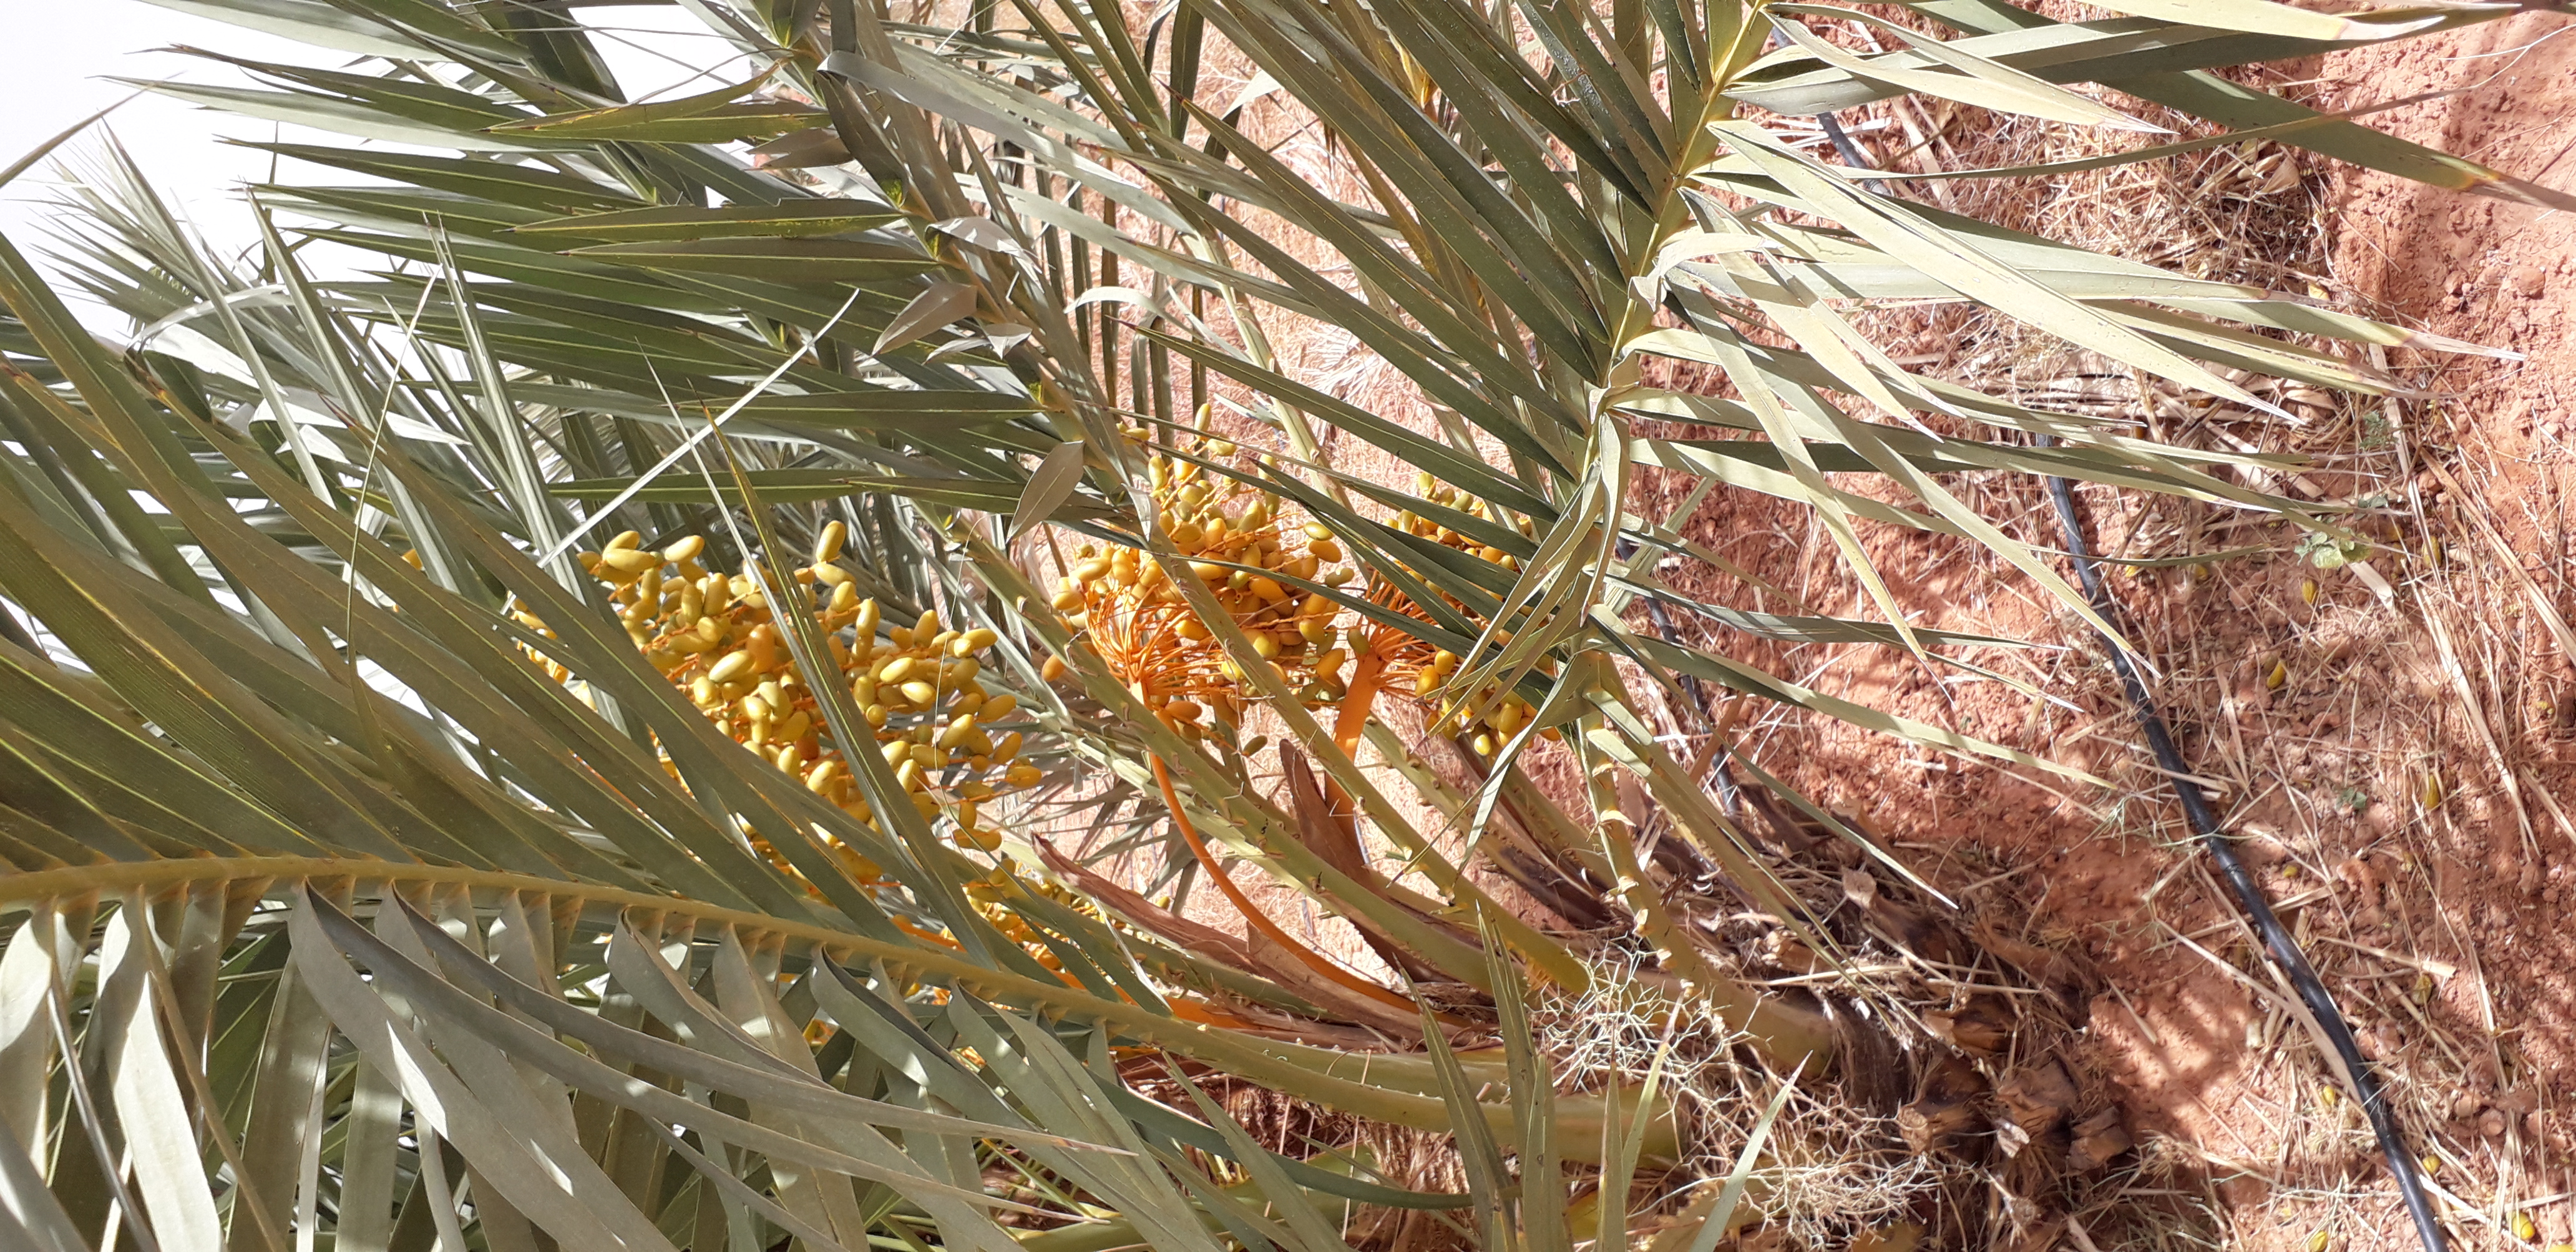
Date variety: kholt